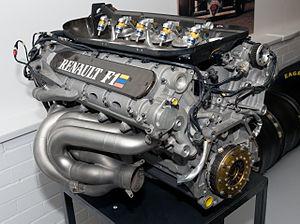
Le groupe Renault [ʁəno] est un constructeur automobile français. Il est lié aux constructeurs japonais Nissan depuis 1999 et Mitsubishi depuis 2017, à travers l'alliance Renault-Nissan-Mitsubishi qui est, au premier semestre 2017, le premier constructeur automobile mondial. Le groupe Renault possède des usines et filiales à travers le monde entier. Fondée par les frères Louis, Marcel et Fernand Renault en 1899, l'entreprise joue, lors de la Première Guerre mondiale, un rôle essentiel. Elle se distingue ensuite rapidement par ses innovations, en profitant de l'engouement pour la voiture des « années folles » et produit alors des véhicules « haut de gamme ».
La Williams FW17 est la monoplace de Formule 1 engagée par l'écurie Williams F1 Team dans le cadre du championnat du monde de Formule 1 1995. Elle est pilotée par les pilotes britanniques Damon Hill et David Coulthard. La FW17 est propulsée par un moteur V10 Renault et chaussée de pneus Goodyear.
Neuf motoristes français de Formule 1 ont produit des moteurs destinés à leurs propres monoplaces ou à des constructeurs de châssis. Bugatti, Gordini, Matra, Peugeot, Renault et Talbot ont conçu, produit et fait courir leurs réalisations. Mecachrome et Supertec étaient des sous-traitants du concepteur Renault. CTA-Arsenal n'a disputé que deux courses, hors championnat. La société japonaise Asiatech a repris, durant deux saisons, le développement et la maintenance des moteurs Peugeot. Les motoristes suivent la règlementation des moteurs de Formule 1 édictée par la Fédération internationale de l'automobile.